Graham Webster (archaeologist)

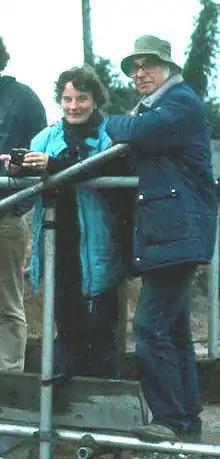
Graham and Diana Webster in 1984

Graham Alexander Webster OBE (31 May 1913 – 21 May 2001) was a British archaeologist, one of the pre-eminent figures of Roman-British archaeology in the late 20th century.